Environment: real
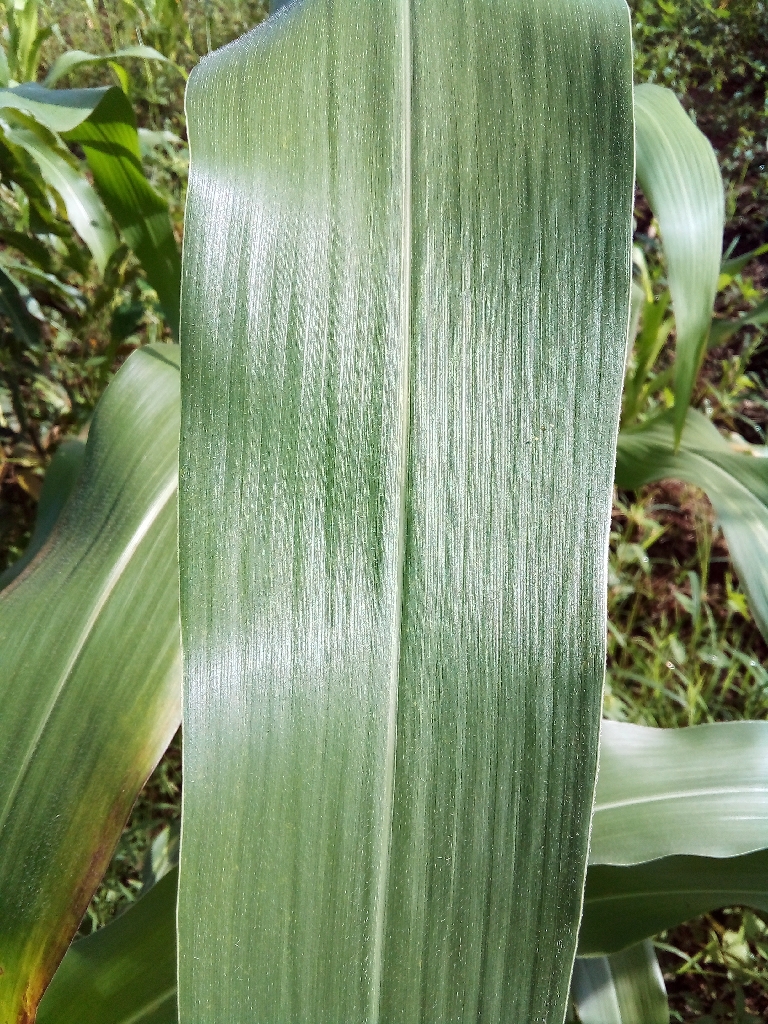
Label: healthy